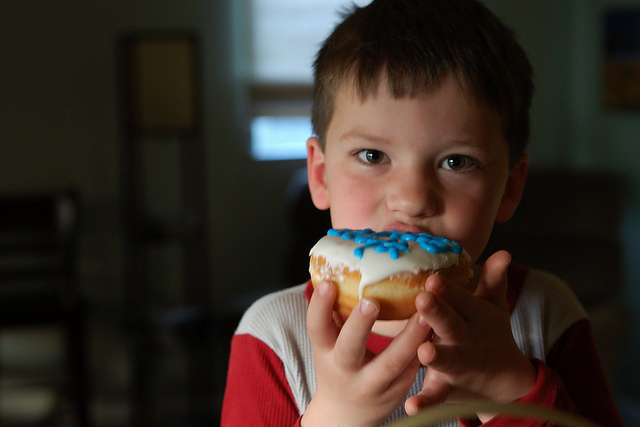
user: Given an image and a question. Answer the question in a short answer. Question: What healthy oil is this dish a source of? Short Answer:
assistant: canola